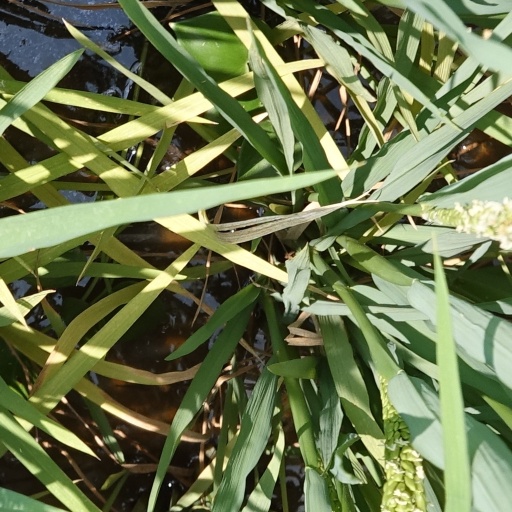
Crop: rice